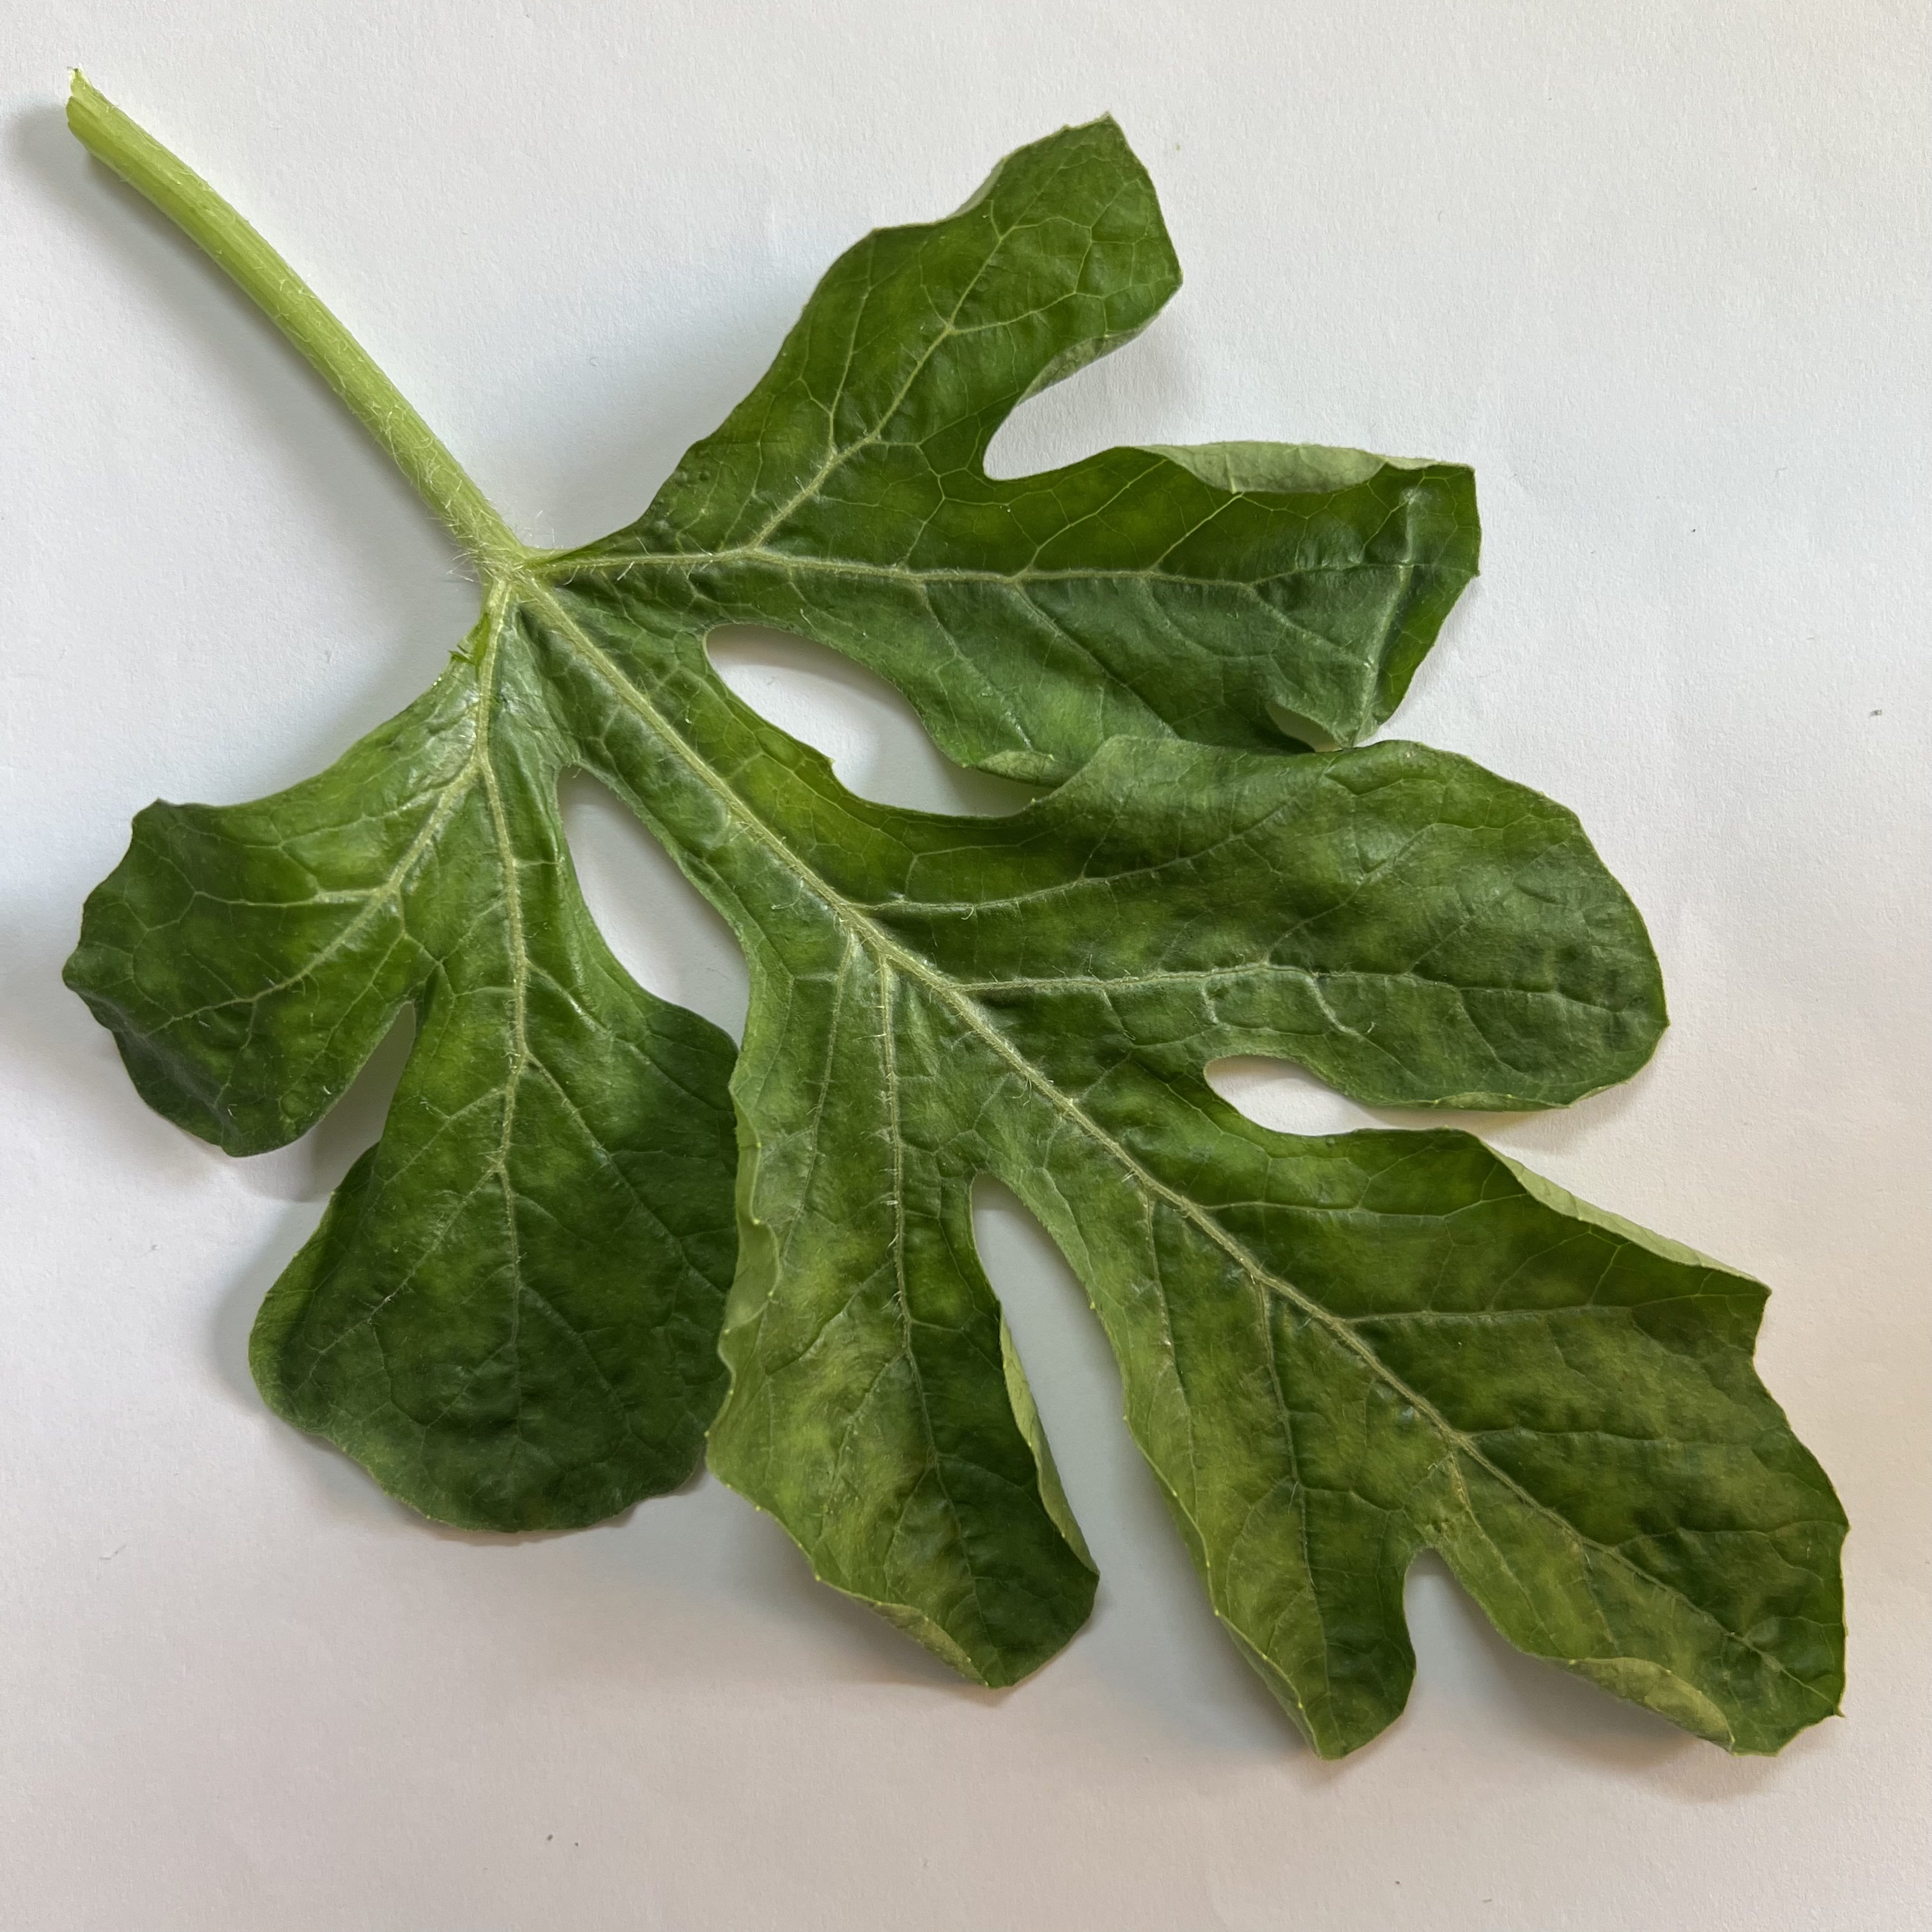
Label: Healthy